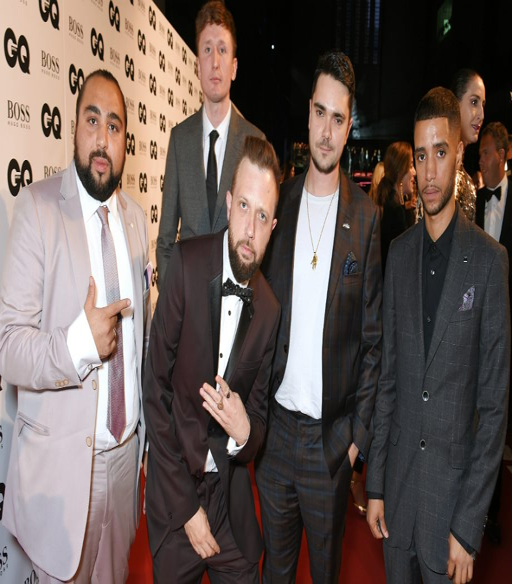
tv sitcom from at awards